Henry S. Reuss

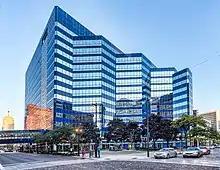
The former Reuss Federal Plaza in Milwaukee

In 1942, he married Margaret Magrath (c. 1920–2008). She was an alumna of Bryn Mawr College who earned a master's degree from the University of Chicago in 1944, and a Ph.D. from George Washington University in 1968, both in economics. She worked at the Office of Price Administration in the 1940s, and taught at Federal City College from 1970. FCC was part of the merger to create the University of the District of Columbia in 1977, and she continued teaching there until she retired in 1985, as department chairman. She served mayor Marion Barry in several capacities, supported the Community for Creative Non-Violence, Emily's List, and various Democrats. They had four children, seven grandchildren, and eight great-grandchildren.